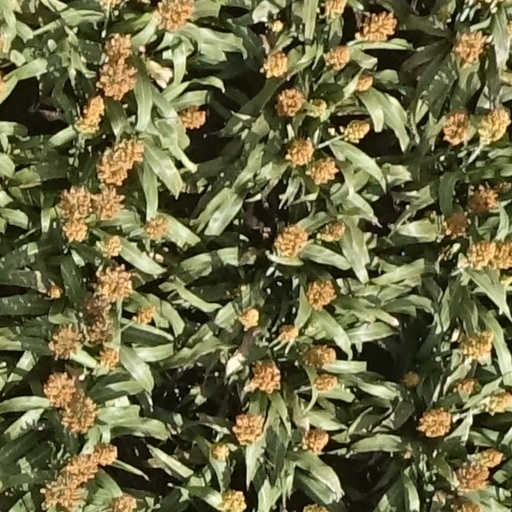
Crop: sorghum